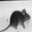
Label: mouse